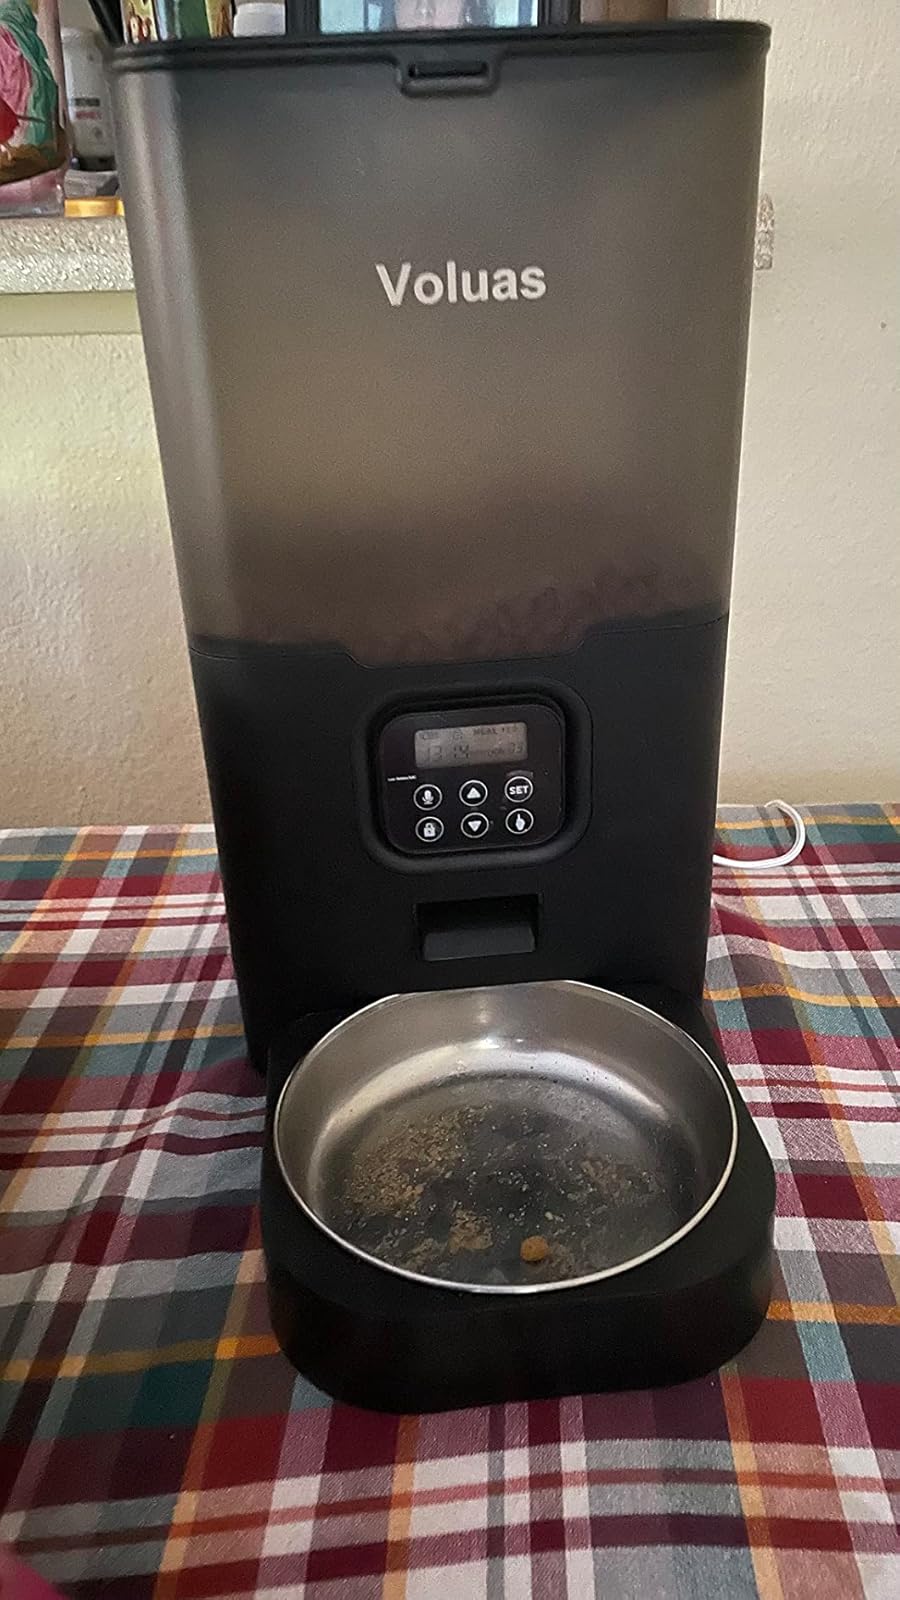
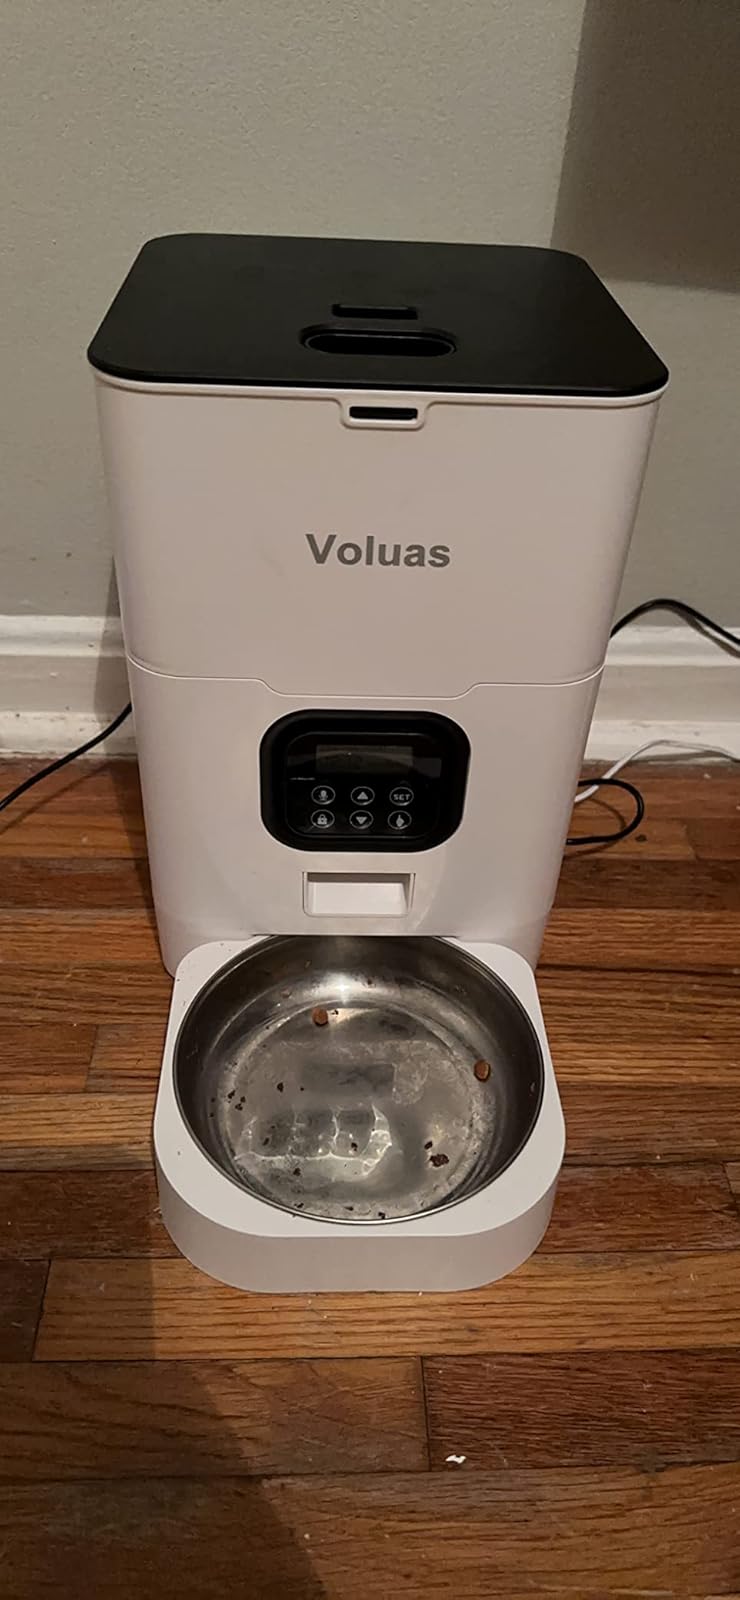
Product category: items_feeder
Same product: no